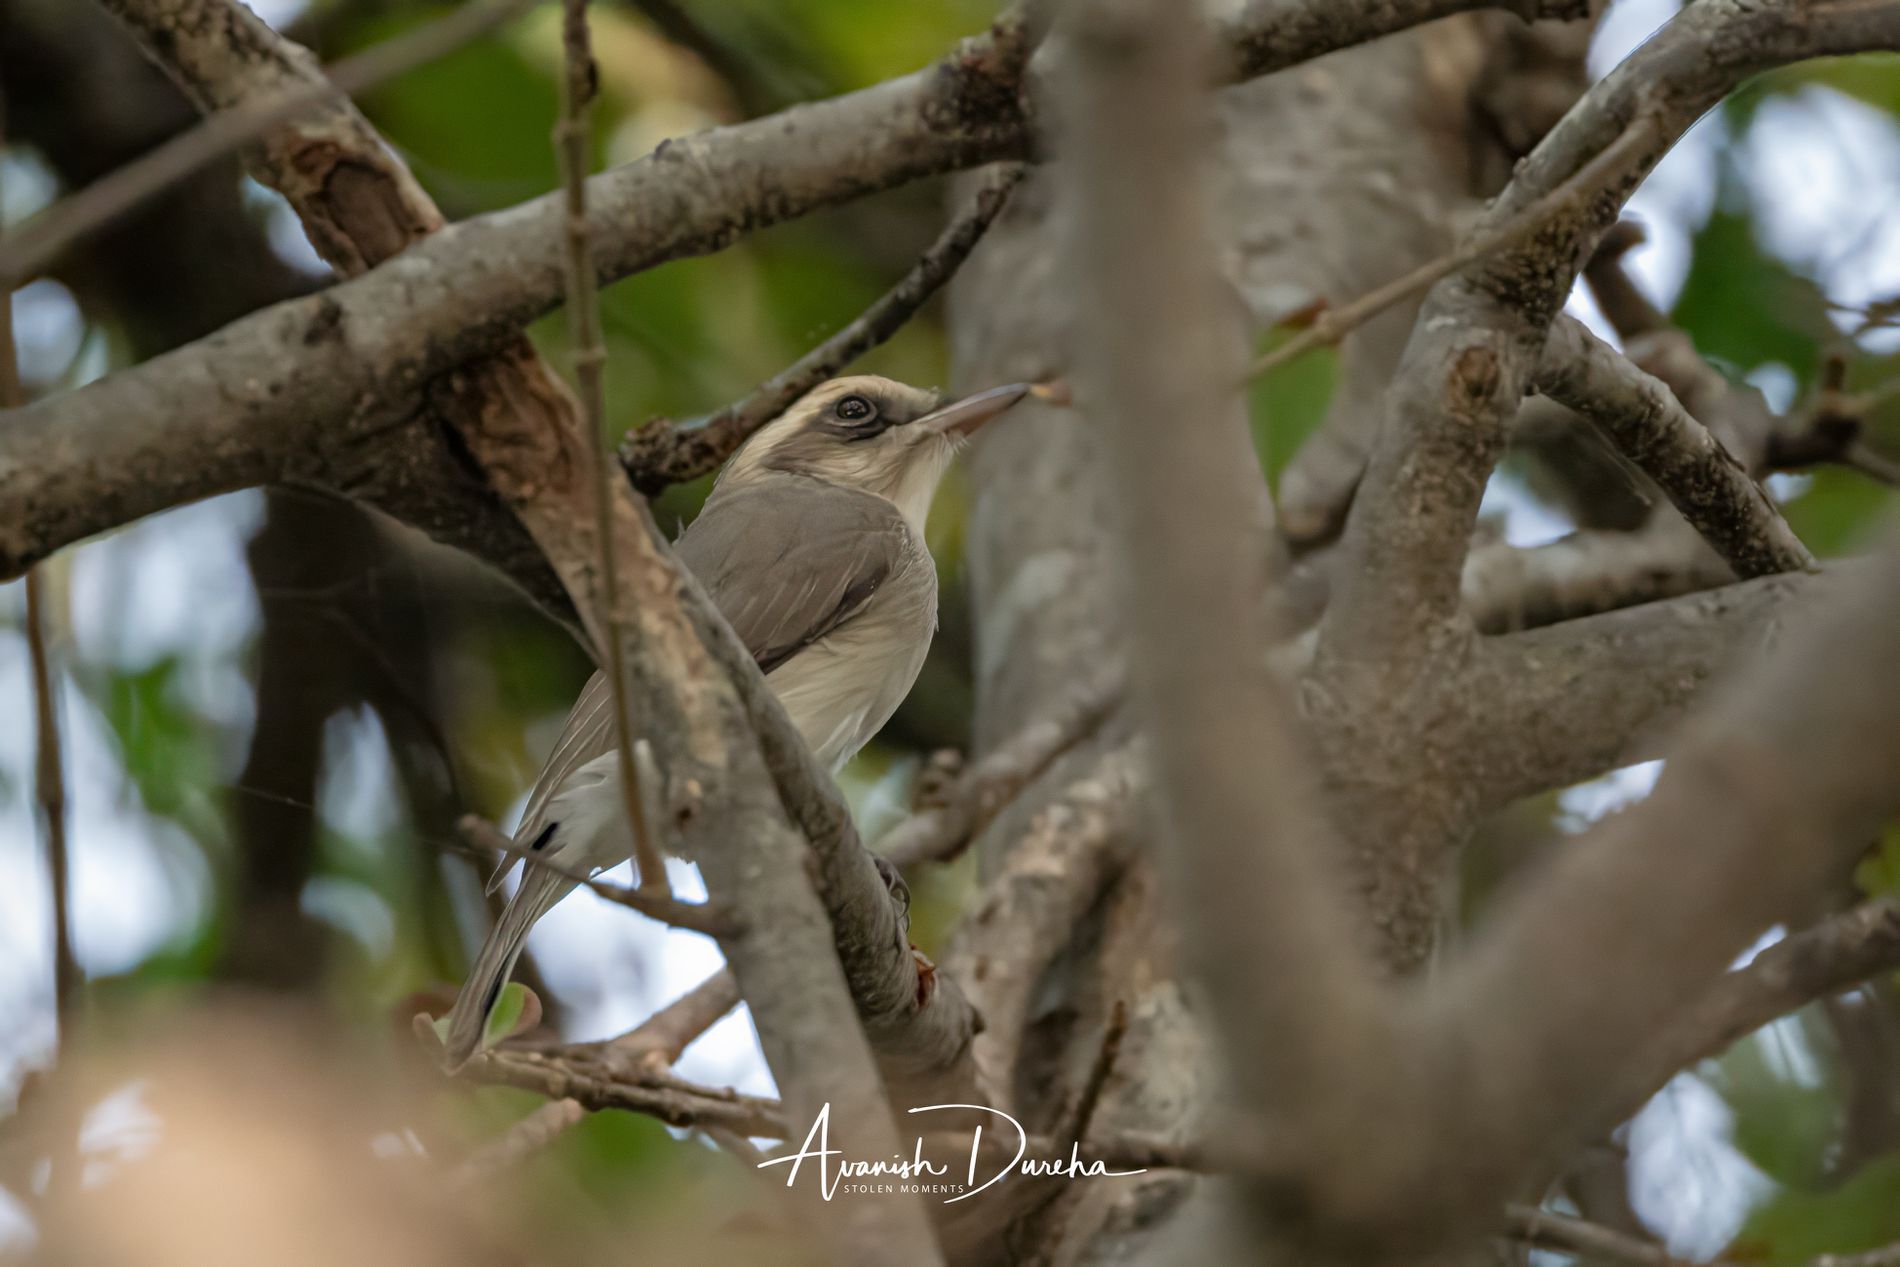
A Woodshrike Perched on a Tree Branch
The image shows a wood shrike perched among the dense branches of a tree. The bird is mostly gray, with a small beak. The background is a blur of green leaves, brown twigs, and patches of sky. A watermark appears at the bottom, "Avanich Dureha," to identify the photographer.
Low-angle shot captures a gray wood shrike perched serenely amidst dense, tangled branches. The bird's coloration matches the branches, blending naturally into its surroundings. The background is a blur of green leaves, branches, and patches of sky, creating a tranquil atmosphere and putting the focus on the bird as the main topic of the image. The overall atmosphere is still and tranquil, depicting a fleeting moment in nature.
Labels: Animal, Bird, Wren, Anthus, Plant, Tree, Beak, Jay, Finch, Tree Trunk, Common woodshrike, Blurry Background, Tree branches, watermark
Camera: OM Digital Solutions OM-1
Lens: OLYMPUS M.100-400mm F5.0-6.3
Aperture: F6.3
Exposure: 1/1000 sec
ISO: 4000
Focal length: 400.0 mm